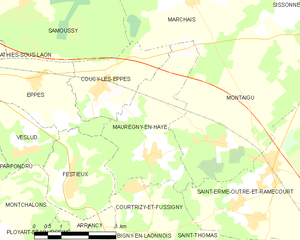
Carte des communes françaises: Mauregny-en-Haye